Beyond the Valley of Thorns

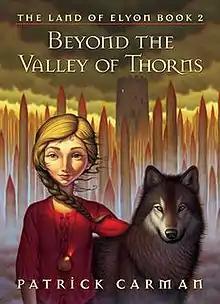
The Land of Elyon - Book 2 - Beyond the Valley of Thorns

Beyond the Valley of Thorns is a children's fantasy novel, the second book in Patrick Carman's series of novels, The Land of Elyon.